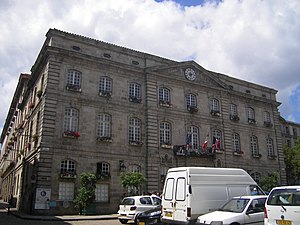
Le Puy-en-Velay
Rådhuset i Le Puy-en-Velay
Rådhuset i Le Puy-en-Velay
Le Puy-en-Velay er en mindre fransk provinsby. Den er hovedsæde i departementet Haute-Loire.